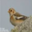
Label: bird